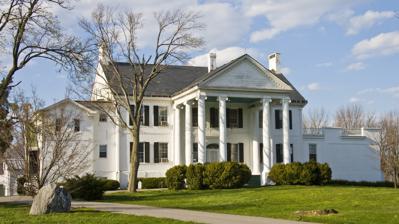
Building: Prospect Hall (Frederick, Maryland)
Country: United States of America
Year built: 1810
Historic house in Maryland, United States United States historic place Prospect Hall U.S. National Register of Historic Places Show map of Maryland Show map of the United States Location 889 Butterfly Lane, Frederick, Maryland Coordinates 39°24′15.372″N 77°26′25.98″W / 39.40427000°N 77.4405500°W / 39.40427000; -77.4405500 Area 2.3 acres (0.93 ha) Built 1800 ( 1800 ) Architectural style Federal NRHP reference No. 80001810 Added to NRHP September 8, 1980 Prospect Hall is a historic mansion, built beginning around 1787 on what was known at the time as "Red Hill", the highest elevation in the area of Frederick, Maryland . Description A major Frederick County landowner and colonial civic leader, Daniel Dulaney , built the original home on the property, which is southwest of the city of Frederick, although the current mansion known as Prospect Hall was probably not completed until 1810. This white, three story structure, designed in a Greek revival style with additional Federal elements, has hosted visitors from Presidents George Washington to Harry Truman . It was originally located on the Jefferson Pike, which led from Jefferson Street southwest out of Frederick to the town of Jefferson, Maryland , but after reconstruction and rerouting of local roads in the 1970s was situated on the adjacent facing Butterfly Lane and Himes Avenue. History 19th Century US General George G. Meade (undated) used Prospect Hall as headquarters en route to Gettysburg (1863) The mansion was the site of General George G. Meade 's takeover of command of the Army of the Potomac of the Union Army from General Joseph Hooker immediately before the Battle of Gettysburg , under last-minute orders from President Abraham Lincoln .  Hooker had been defeated by General Robert E. Lee at the Battle of Chancellorsville , in Virginia, a few weeks earlier. A messenger had been sent out from Washington with the new orders but the courier had difficulty finding the command headquarters in the night. A large rectangular carved granite boulder from the Gettysburg battlefield engraved with details of the historical event was placed on the northeast corner of the property near the entrance driveway. The site is listed on the " Maryland Civil War Trails " program with internet website, illustrated site plaque marker and listed on an accompanying printed brochure. Prospect Hall was the birthplace of Emily Nelson Ritchie McLean . 20th Century US Senator Charles Mathias (undated) spoke at the Sesquicentennial celebration in 1979 During the middle 20th Century, the historic mansion was owned and occupied by U.S. Representative Joseph H. Himes . It was later the site and campus of Saint John's Literary Institution (now known as Saint John's Catholic Prep ) from 1958-1959 until January 2013, at which time the school moved to Buckeystown, MD. In 1979, the school celebrated its Sesquicentennial (150th) anniversary: A celebration Mass at St John the Evangelist Church followed by a reception at Prospect Hall marked the 150th anniversary of the founding of St. John's Literary Institution in 1829. The Most Rev. P. Francis Murphy, vicar of Western Maryland, was principal concelebrant, while the Rev. Edward V. Echle, pastor of St. John the Evangelist Church, and the Rev. George B. Reid, the school chaplain and pastor of St Mary's Catholic Church in Barnesville, were the main concelebrants.  The Homily was given by the Rev. William Q. Simms, who graduated from St. John's in 1954 and is now pastor of St Joseph's Church in Buckeystown. Father Simms then blessed the lintel stone that was taken from the original St. John Literary Institute building when it was torn down in 1926 to make way for the present grade school. Following the Mass, the celebration then moved to Prospect Hall for a reception and blessing of the plaque marking the school's sesquicentennial by Bishop P. Francis Murphy. The principal speaker at the reception was U. S. Sen. Charles McC. Mathias , who was introduced by State Senator Edward P. Thomas. Mathias spoke about Frederick and the school during the 1820s; about the role the school had played in the community, some of its prominent leaders and the local families who had returned for generations to attend St. John's. As a native of Frederick, Mathias recalled his youth and many friendships connected with the school and Prospect Hall, when it was the home of the Himes family. Besides the alumni, students, faculty and friends of the school, many of the School Sisters of Notre Dame, the order which had staffed the school for over 50 years, returned for the celebration to be reunited with former students and the Sisters still serving at St. John Grade School.  Most notably was Sr. Viviana, who originally came to Frederick in 1926 and traveled from the order's Wilton Motherhouse in Connecticut by bus to join in the day's events, where she saw many of her former students.  Several priests were also concelebrants at the Mass, many of whom had served at St. John Church and taught at St. John's. (St. John's had been founded in 1828–1829 in eastern downtown Frederick, on Second Street, in buildings from 1829 to 1925 and rebuilt in that year until the late 1950s, when the move to Prospect Hall occurred and the Second Street location was turned over to the lower grades of St. John's Elementary School.) Legacy 1979 - Sesquicentennial Celebration Ball and book 1980 - Listed on the National Register of Historic Places 2007 - A History of Prospect Hall :  Student Aaron Middeke and Academic Dean Marc Minsker produced a 25-minute documentary on the historic location titled, a DVD catalogued in the Maryland Room at C. Burr Arts Library in downtown Frederick Since the school moved in 2013, the site has been redeveloped with thirteen apartment buildings built on the property. References